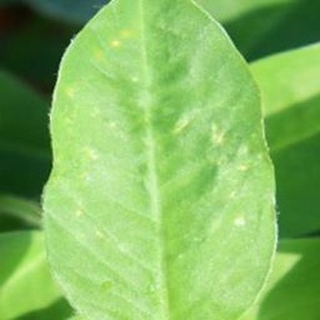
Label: healthy_groundnut